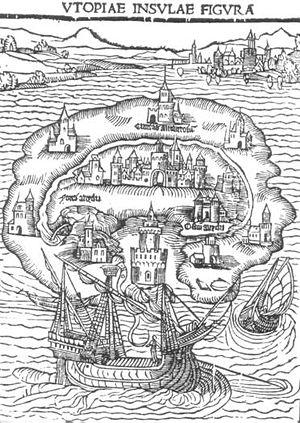
L'histoire de la science-fiction retrace les points marquants de la science-fiction, un genre littéraire et cinématographique diversifié dont la trame narrative prend place dans un univers fictif où les différents aspects tirent leurs caractères de sciences, de technologies ou d'événements variés.
La littérature britannique désigne la littérature du Royaume-Uni, de l'île de Man et des Îles Anglo-Normandes. Elle comprend la littérature anglaise, d'Irlande du Nord, écossaise et galloise. Par extension on peut aussi y inclure la littérature produite dans l'ensemble des îles Britanniques, c'est-à-dire également la littérature irlandaise, bien que cette question puisse prêter à controverse. En effet les écrivains irlandais ont joué un rôle important dans le développement de la littérature en Angleterre et en Écosse, et l'Irlande a été associée à la Grande-Bretagne au sein d'une même entité politique, le Royaume-Uni de Grande-Bretagne et d'Irlande pendant la totalité du XIXᵉ siècle et jusqu'à la fin de 1922, correspondant à une période de productivité littéraire intense.
Incarnation intellectuelle et matérielle de l'utopie, la Cité idéale est une conception urbanistique visant à la perfection architecturale et humaine. Elle inspire à bâtir et à faire vivre en harmonie une organisation sociale singulière basée sur certains préceptes moraux et politiques.